Ireland West Airport

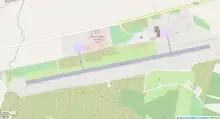
Map of Ireland West Airport

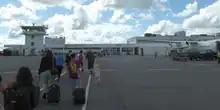
Apron view

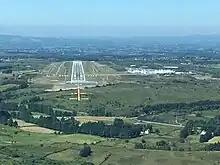
Aerial view

The airport is near the N17 road, about halfway between Galway and Sligo. It is also close to the N5 Westport to Longford road. Over 1,500 short-term and long-term parking spaces are available at the airport.